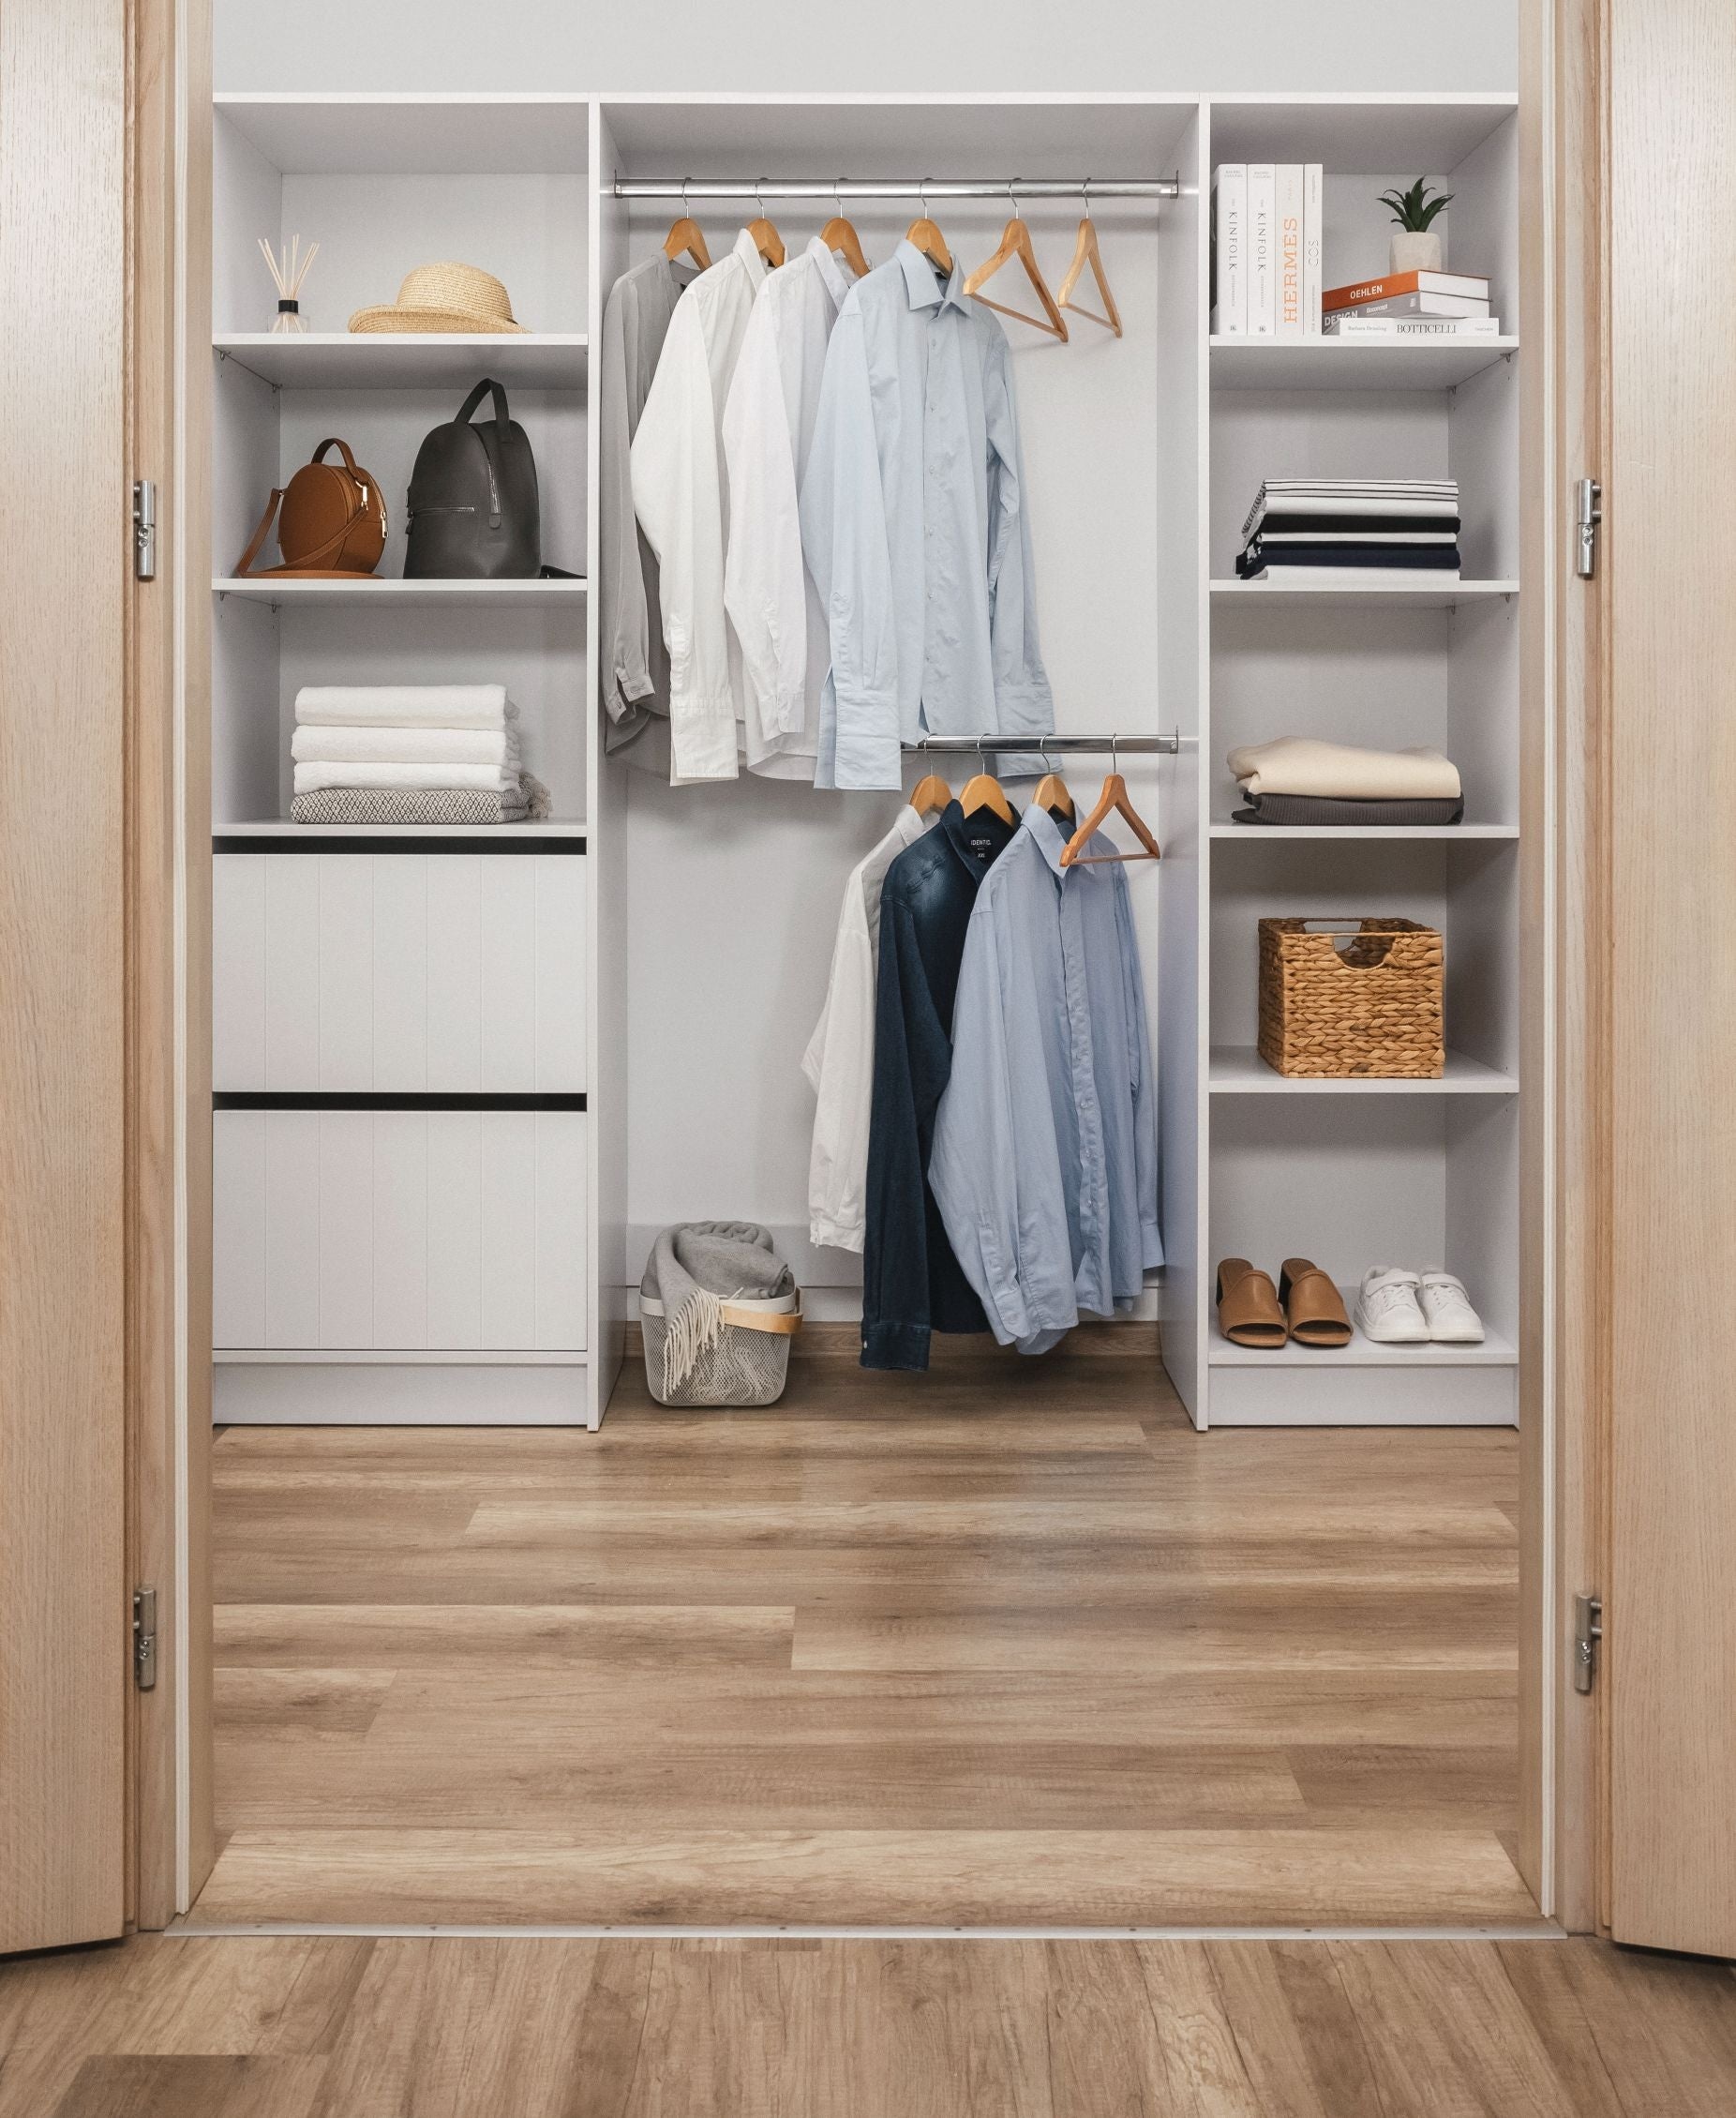
BASEL 2M WALK IN WARDROBE KIT - VJ PANEL
Brand: The Retail Store
Category: Furniture > Cabinets & Storage > Armoires & Wardrobes > Portable Wardrobes